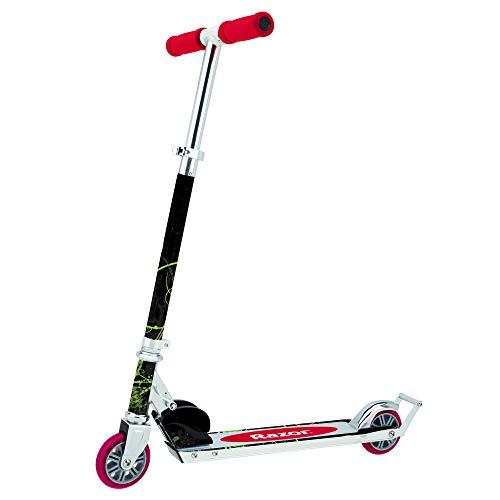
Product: MightySkins Skin Compatible with Razor A2 Kick Scooter - Green Distortion | Protective, Durable, and Unique Vinyl Decal wrap Cover | Easy to Apply, Remove, and Change Styles | Made in The USA
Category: Sports & Outdoors | Outdoor Recreation | Skates, Skateboards & Scooters | Scooters & Equipment | Accessories
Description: SET THE TREND: Show off your own unique style with MightySkins for your Razor A2 Kick Scooter Don’t like the Green Distortion Design We have hundreds of designs to choose from, so your Razor A2 Kick Scooter will be as unique as you are.
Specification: ProductDimensions:18x0.1x20inches|ItemWeight:0.16ounces|ShippingWeight:0.96ounces|ASIN:B07MC15DSY|Itemmodelnumber:RAA2KS-GreenDistortion